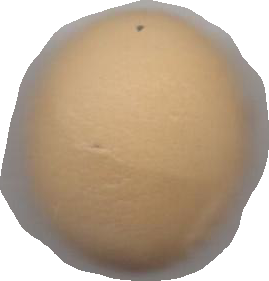
Variety: Grobogan